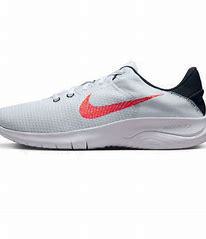
Brand: Nike
Model: Flex Experience Run 11 Next Nature